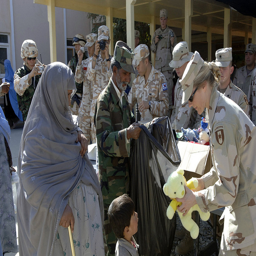
Several uniformed military men and woman handing out stuffed animals to local citizens.
Army personal helping a village and a female soldier is giving a boy a teady bear.
a person giving a child a stuffed animal
A large group of people on a city street.
military personnel passing out supplies and gifts and to children